Home (Inbari novel)

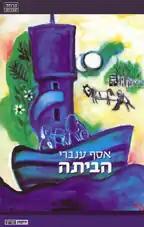
Cover of "Home"

Home ("habáyta") is the first novel by Israeli author Assaf Inbari. It was published in 2009 in Hebrew. It has not yet appeared in English translation.